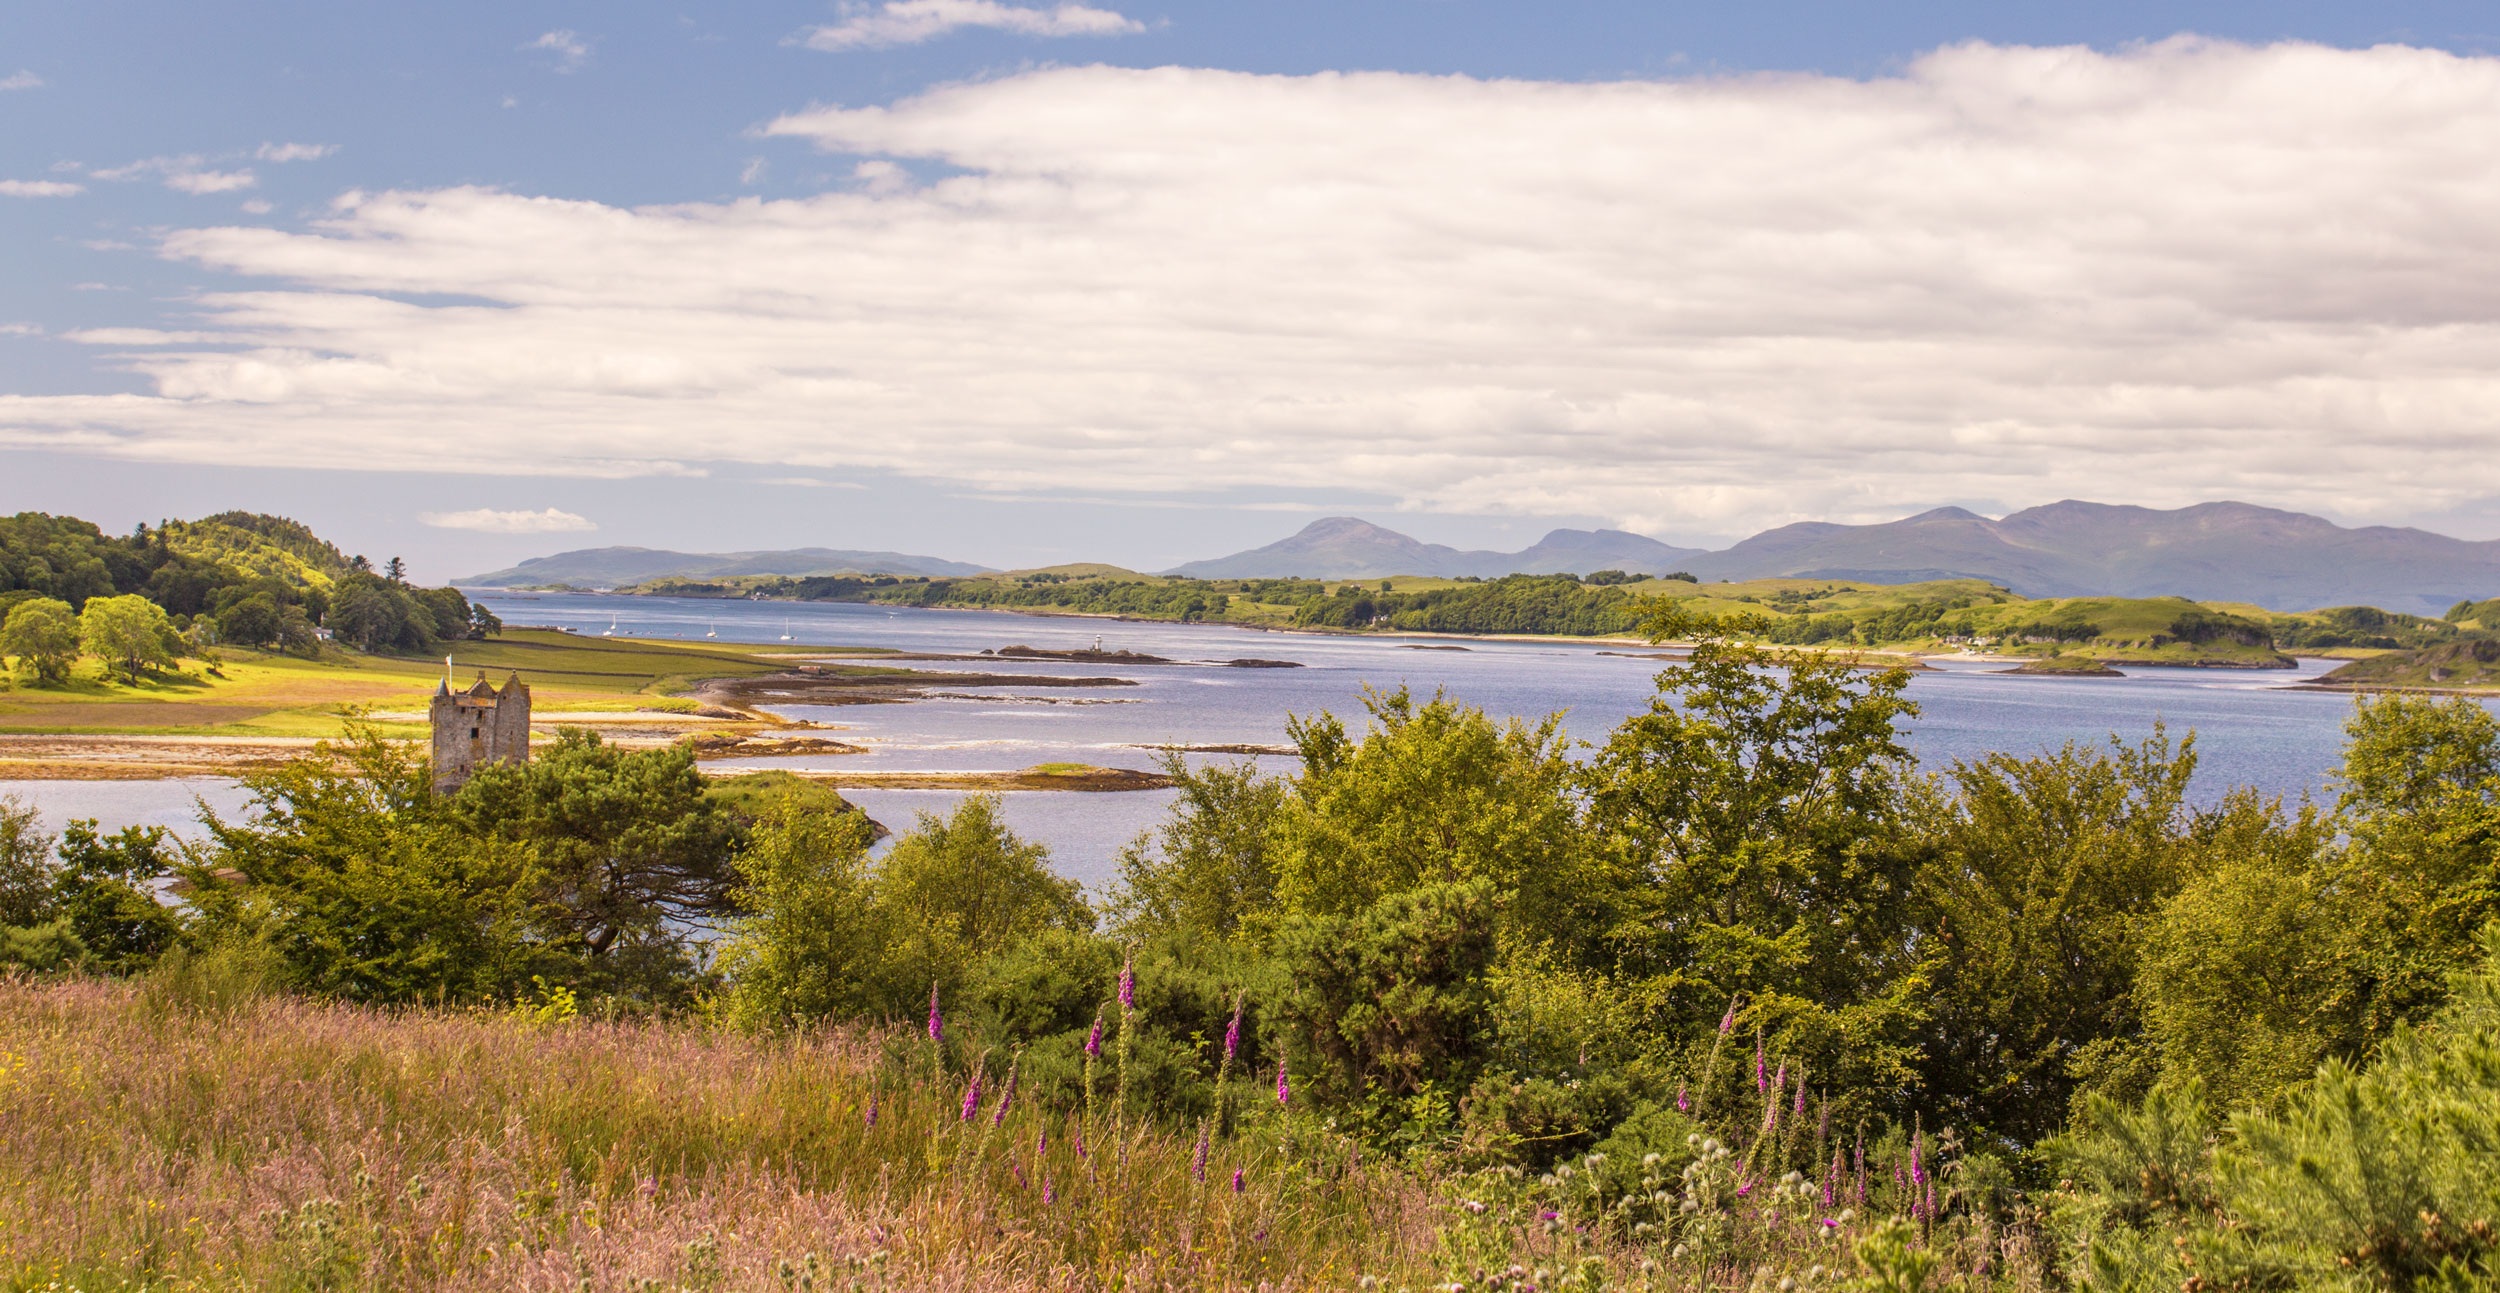
landscape, sea, coast, tree, water, marsh, wilderness, sky, meadow, hill, hole, shore, lake, river, summer, bay, castle, reservoir, body of water, england, wetland, scotland, habitat, loch, ecosystem, rural area, stalker, natural environment